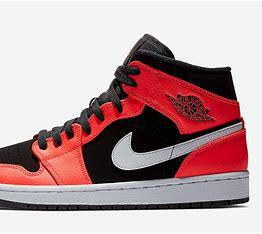
Brand: Jordan
Model: 1 Mid